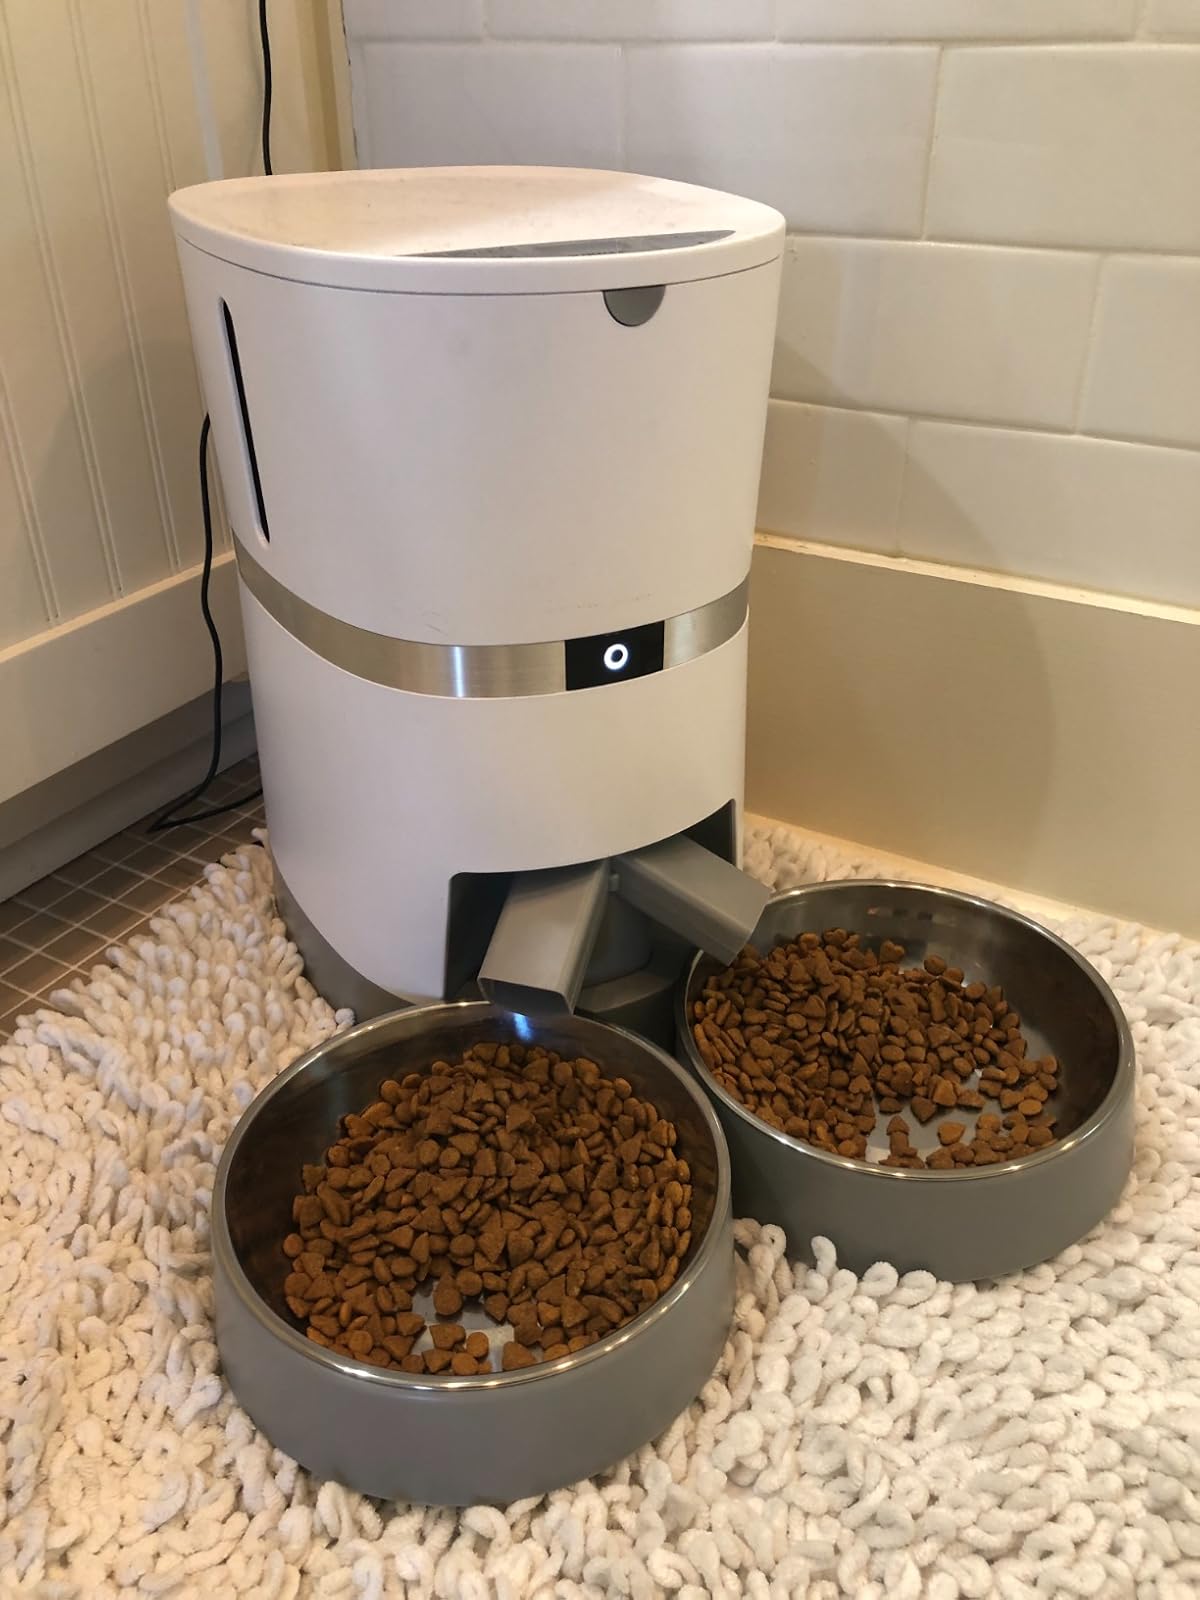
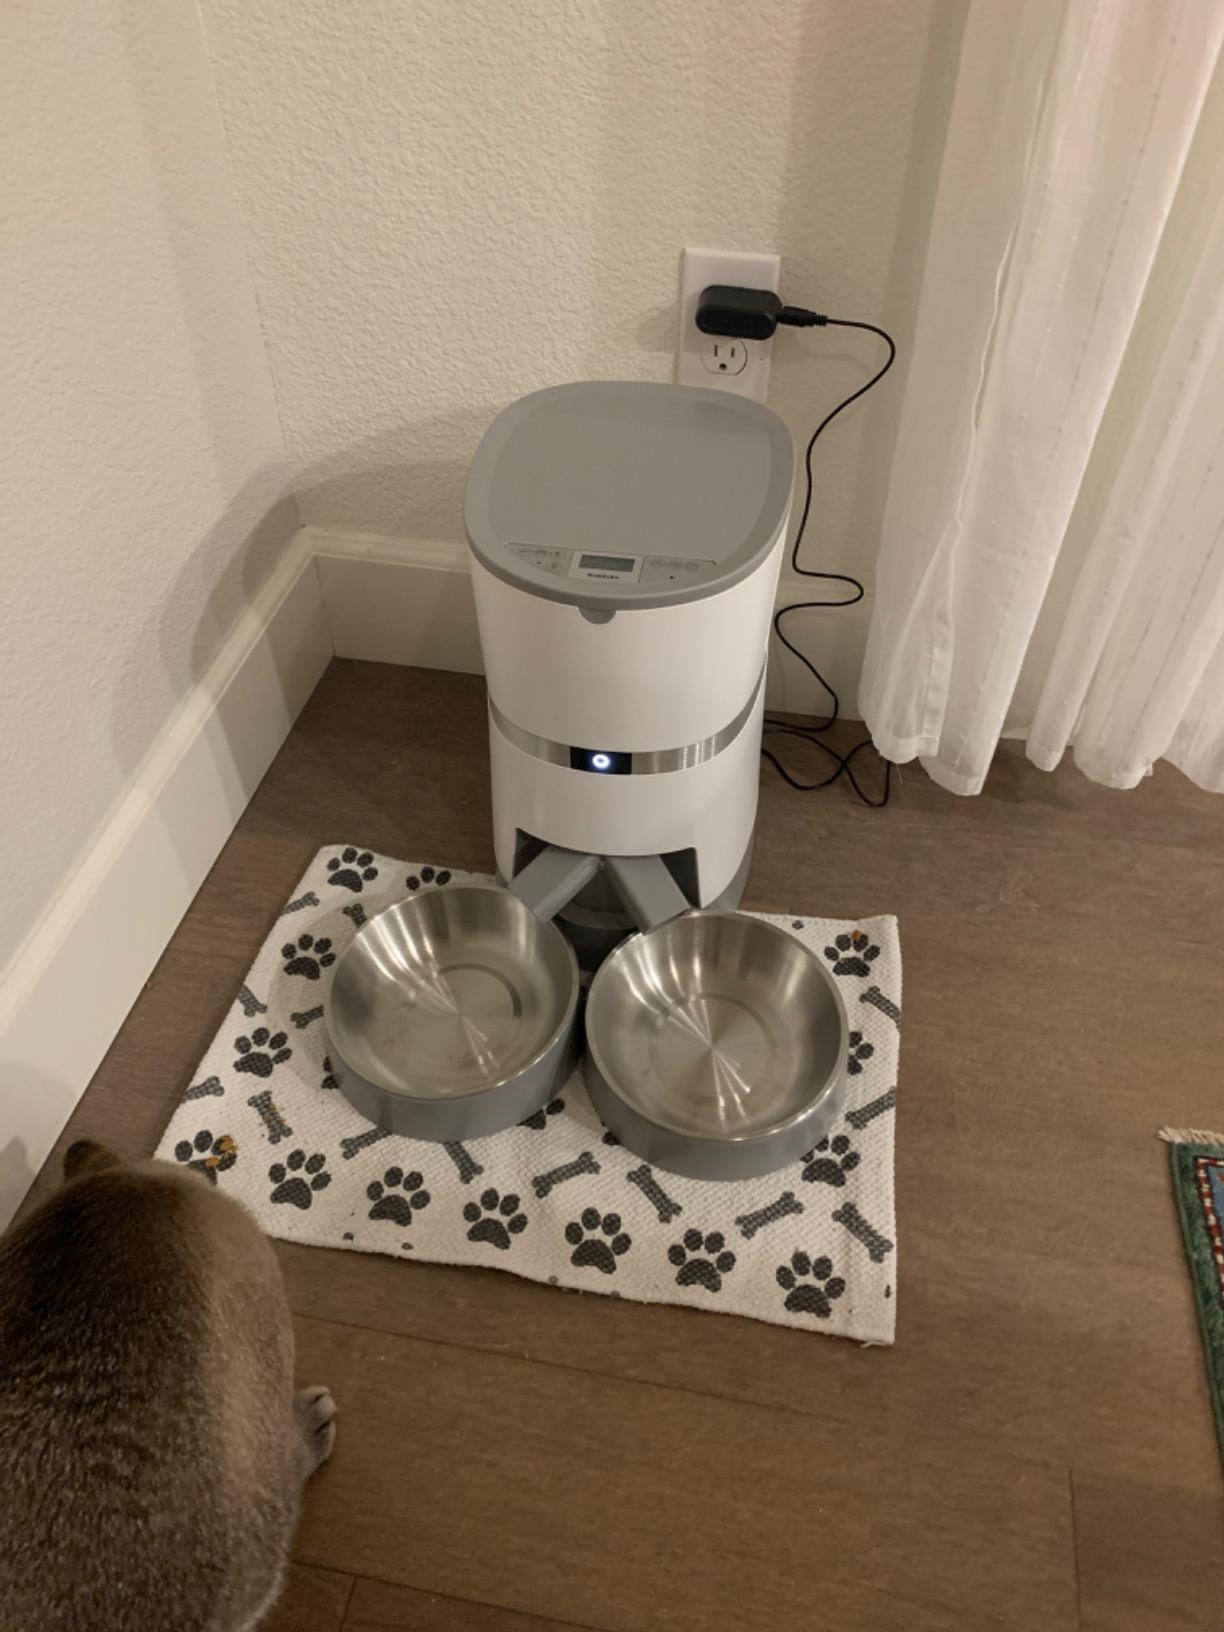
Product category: items_feeder
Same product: yes